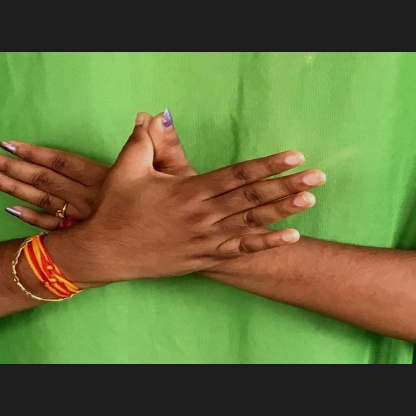
Mudra: Garuda